Millions (Winner song)

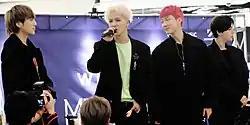
Winner during an autograph event in Jamsil, December 2018

Winner held their comeback stage on MBC's "Show! Music Core" on December 22. They promoted the song on several music programs in South Korea, including "Inkigayo".